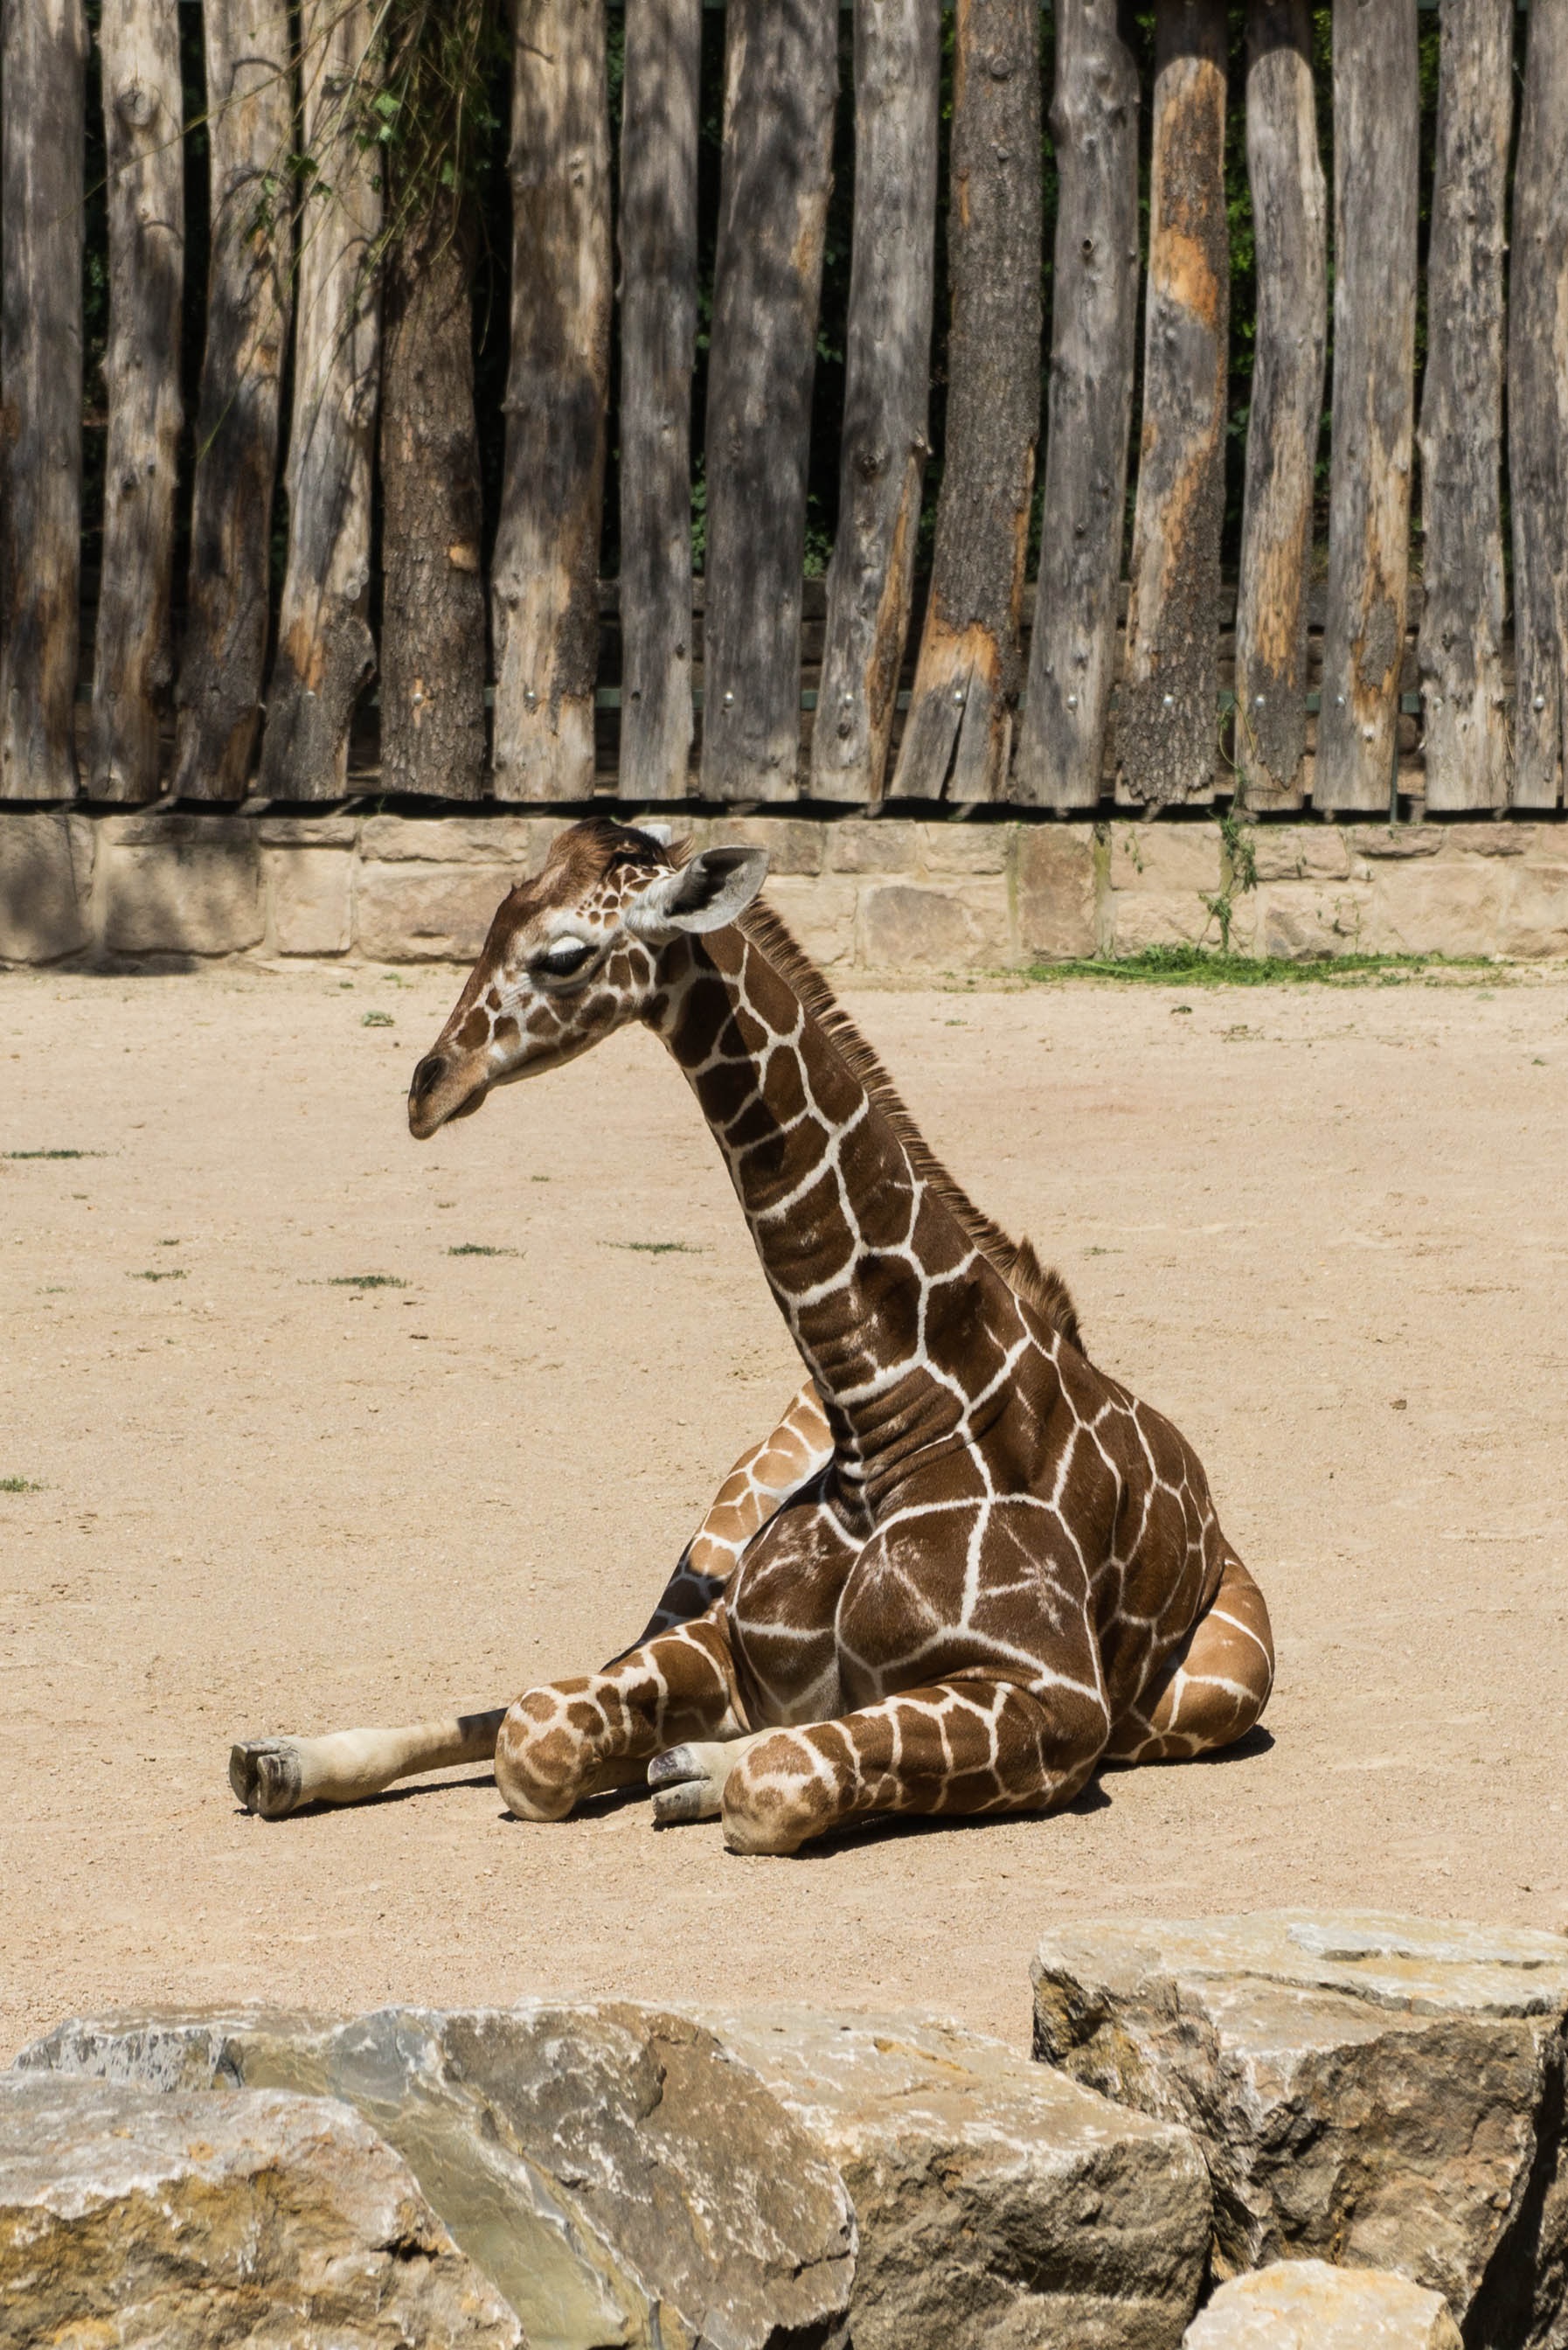
nature, sun, view, cute, wildlife, zoo, fur, mammal, rest, fauna, giraffe, lazy, animals, head, vertebrate, expression, animal world, wildlife photography, animal portrait, doze, concerns, giraffidae, giraffe calf